German European School Manila

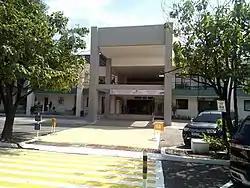
Entrance of German and French School in Manila (European International School)

The German European School Manila ("GESM") is a German School offering a fully bilingual K-12 program in Manila to German and international students. It is an IB World School, a Cambridge and EdExcel school, part of the UNESCO-ASPnet and a two-time recipient of the "Excellent German School Abroad" seal from German authorities.